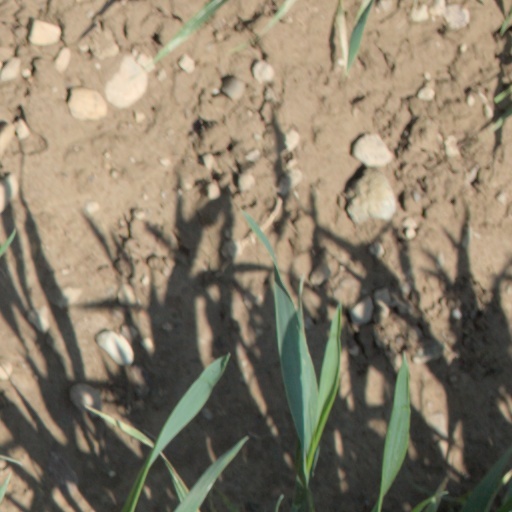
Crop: wheat